Bart the Lover

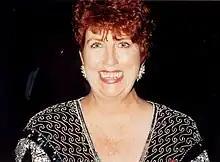
Marcia Wallace won an Emmy for Outstanding Voice-Over as Mrs. Krabappel.

In its original airing on Fox during February sweeps, the episode had a 12.9 Nielsen rating and was viewed in approximately 11.88 million homes. It finished the week of February 10–16, 1992 ranked 29th, up from the season's average rank of 39th. "The Simpsons" was the second highest rated show on Fox that week, after "Married... with Children". Since airing, the episode has received positive reviews from television critics. It was named the eighth best episode of "The Simpsons" by Sarah Culp of "The Quindecim".